Thomas Schirrmacher

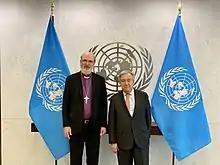
Thomas Schirrmacher and António Guterres, the secretary-general of the United Nations (2022)

Between 1982 and 1986 Schirrmacher was pastor of several church communities in Bonn. From 1996 to 2018, Thomas Schirrmacher was rector of the private Martin Bucer Seminary, a theological seminary seated in Bonn (Germany) with campuses in several countries which he founded, and where he continues to teach systematic theology (especially ethics) as well as comparative religion studies and is vice president for International Affairs. From 1994 to 1998 Schirrmacher was professor of missions at the Philadelphia Theological Seminary, known today as Reformed Episcopal Seminary, and since 1995 he is professor for systematic theology at the Whitefield Theological Seminary. He is also a professor for the sociology of religion at the West University of Timişoara and lecturer in the Advanced Programme “Human Rights and Religious Freedom” at Oxford University (Regent's Park College, Oxford).